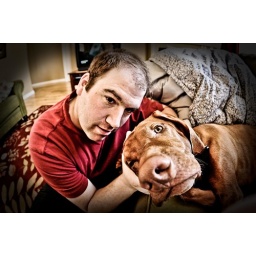
Playing around with the grundgy Dave Hill look in Lightroom2. My son and his dog Bentley